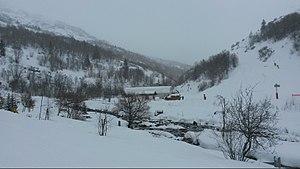
La gare de départ du télésiège des Inversins.
Le domaine skiable Galibier-Thabor, 160 km de pistes, regroupe les stations de Valloire et Valmeinier. Il est situé en France dans le département de la Savoie, en région Auvergne-Rhône-Alpes.